Taras Rajec

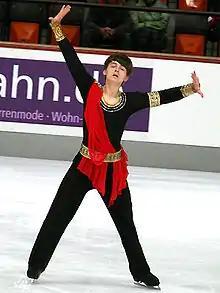
Rajec at the 2007 Nebelhorn Trophy

Taras Rajec (born 5 June 1988 in Lviv) is a Ukrainian-born former figure skater who competed internationally for Slovakia. He is the 2012 Slovak national champion.